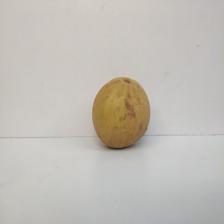
Size: Large